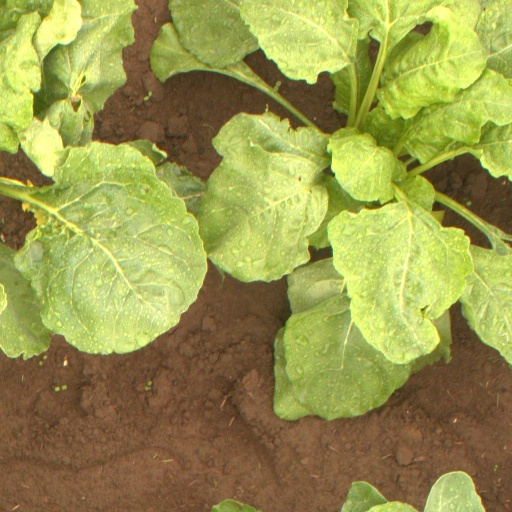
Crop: sugar beet